Improved Mobile Telephone Service

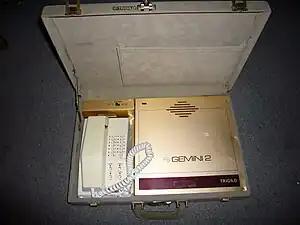
IMTS mobile phone in a briefcase.

The Improved Mobile Telephone Service (IMTS) was a pre-cellular VHF/UHF radio system which linked to the public telephone network. IMTS was the radiotelephone equivalent of land dial phone service. Introduced in 1964, it replaced Mobile Telephone Service (MTS) and improved on most MTS systems by offering direct-dial rather than connections through a live operator, and full-duplex operation so both parties could talk at the same time.